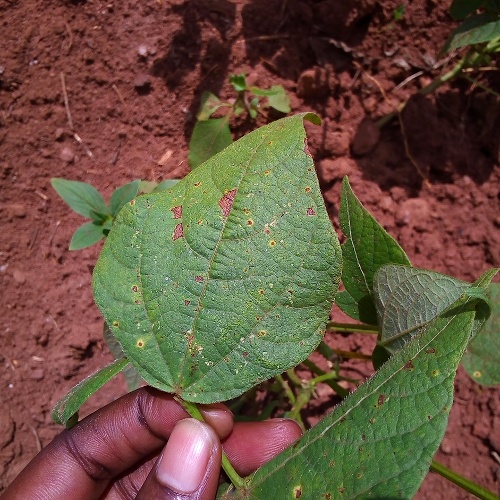
Leaf condition: bean_rust